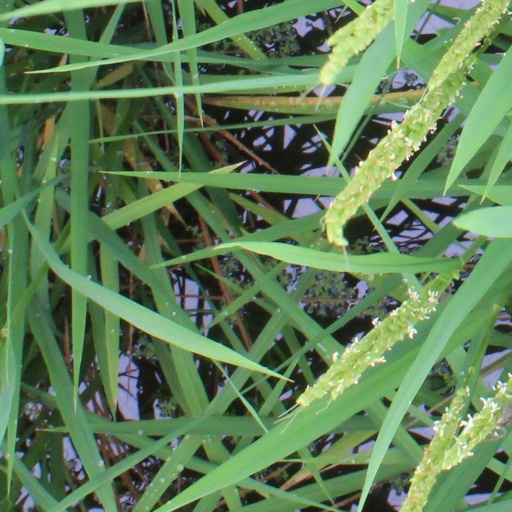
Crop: rice